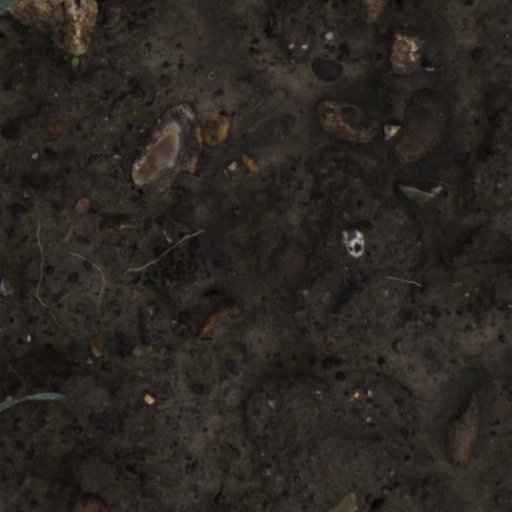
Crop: wheat